Ašmu-nikal

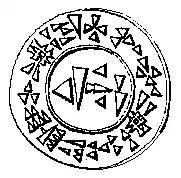

Ašmu-nikal or Ašmu-Nikkal was a Queen consort of the Hittite empire.